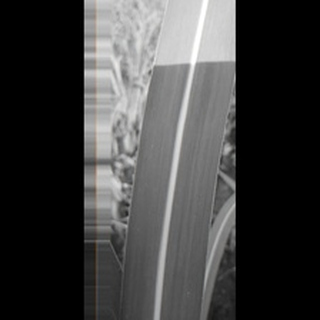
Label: healthy_sugarcane